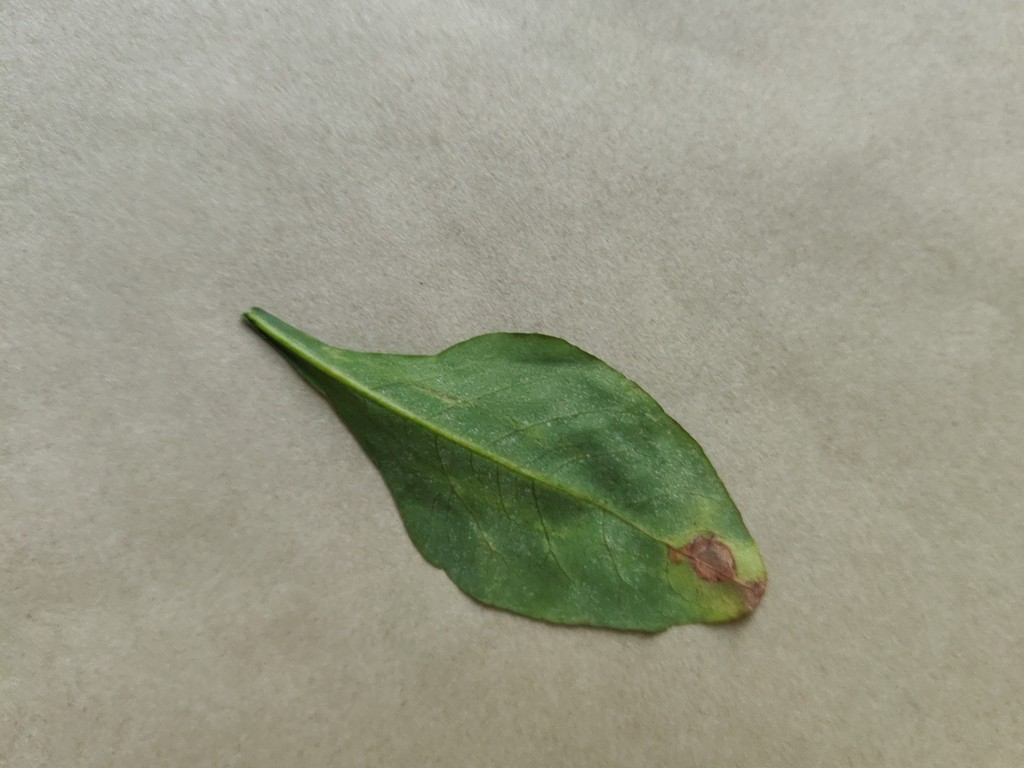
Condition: Unhealthy
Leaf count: single
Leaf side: back